Priday, Metford and Company Limited

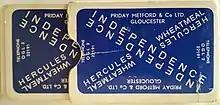
Playing Cards used as publicity for Priday Metford Millers of Gloucester, England

The mill originally consisted of several sets of grinding stones and some wheat cleaning machinery but, with the movement of the industry towards roller milling and the need to maintain competitiveness, steel roller mills were installed in 1883 by Vincent Reynolds and John Allen. There have been numerous remodels of the mill since then, replacing and updating the plant. Originally, the machinery was driven by two 120 hp (90 kW) steam engines until the Mill was converted to electricity in 1921. In 1935 the transition from DC to AC current was made available. A number of articles describe the Mill between the years 1910–1937.